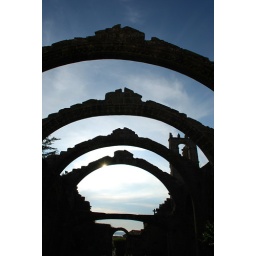
Sun over the black and blue archs